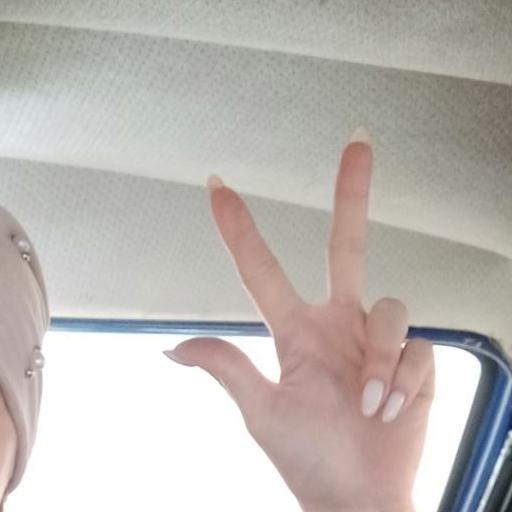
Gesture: three2